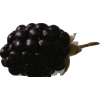
Label: blackberry